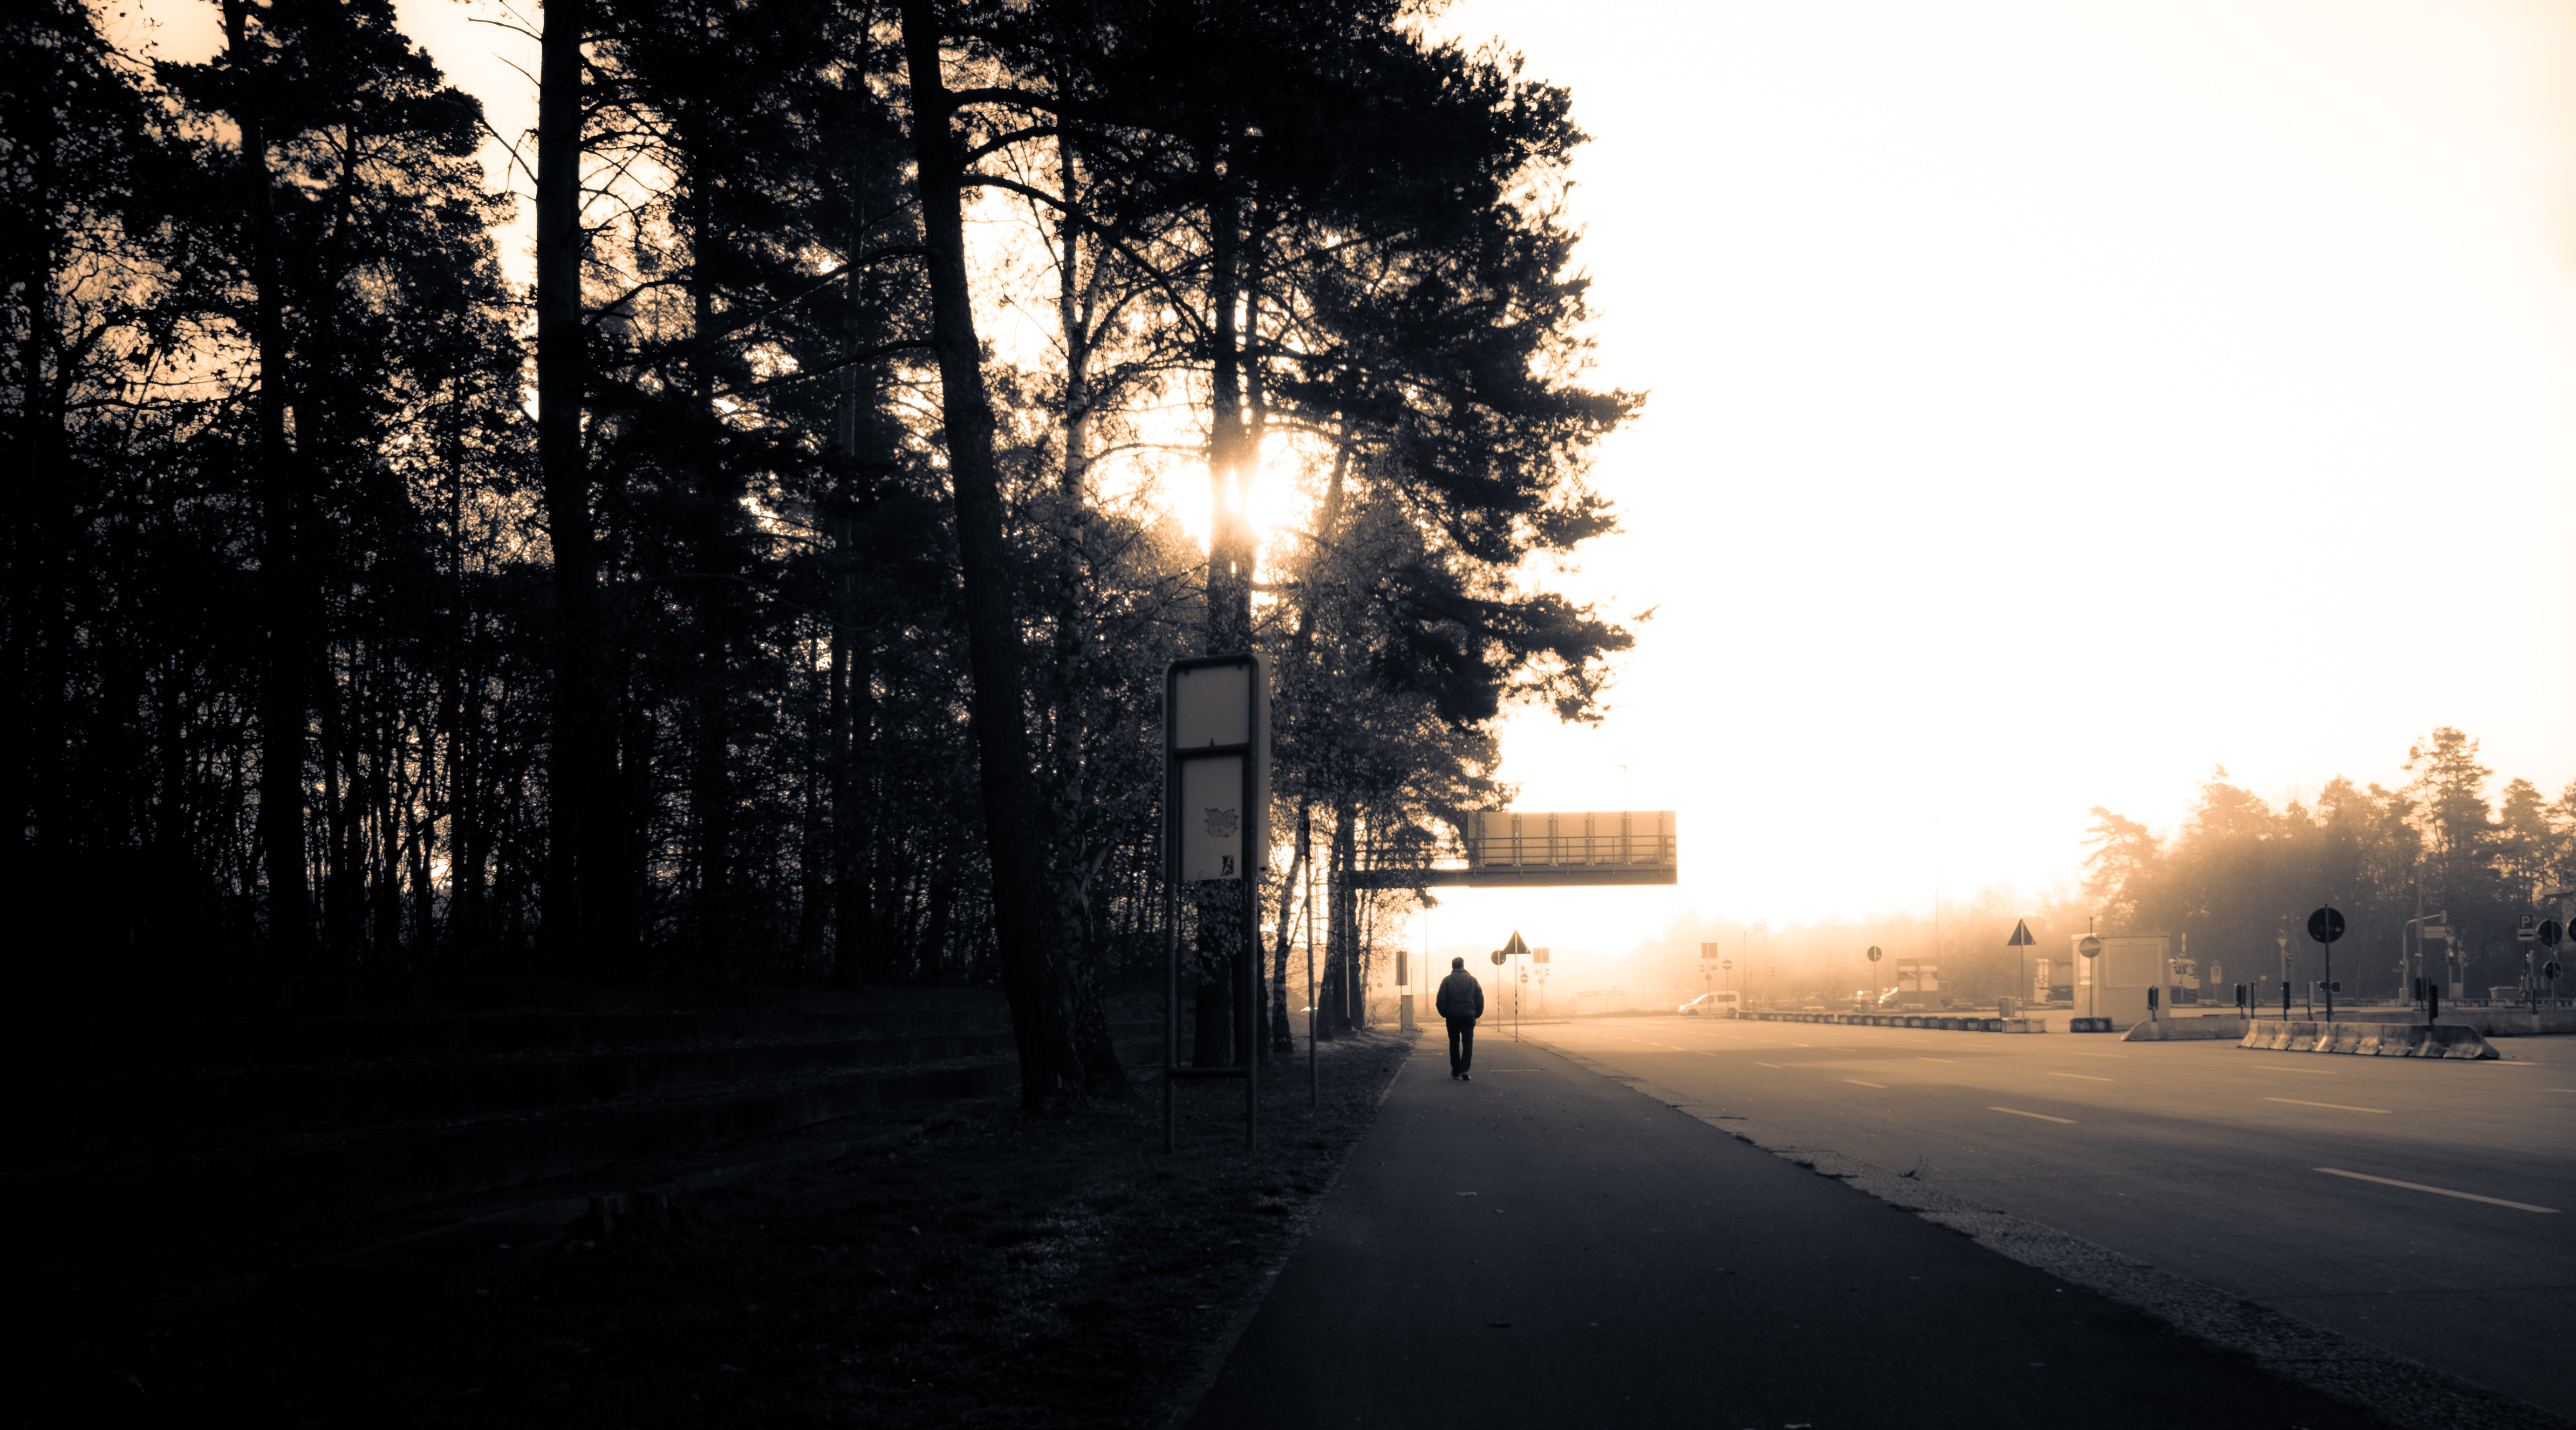
man, tree, silhouette, walking, snow, winter, light, sun, fog, sunrise, sunset, mist, street, night, photography, sunlight, morning, dawn, atmosphere, dusk, evening, reflection, autumn, weather, darkness, street light, lighting, season, trees, art, place, signs, germany, bavaria, fine, streetscene, landing, airfield, strase, franconia, nuremberg, sonystreetphotographer, nazi, n rnberg, grose, atmospheric phenomenon, woody plant